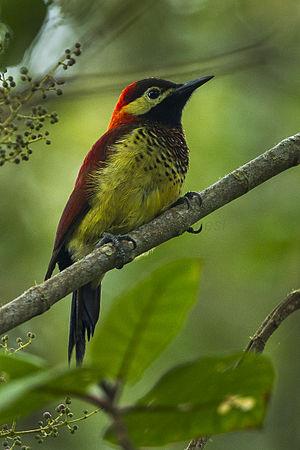
Le Pic de Rivoli, encore connu sous le nom de colapte élégant ou de pic élégant, est une espèce d'oiseaux de la famille des Picidae.